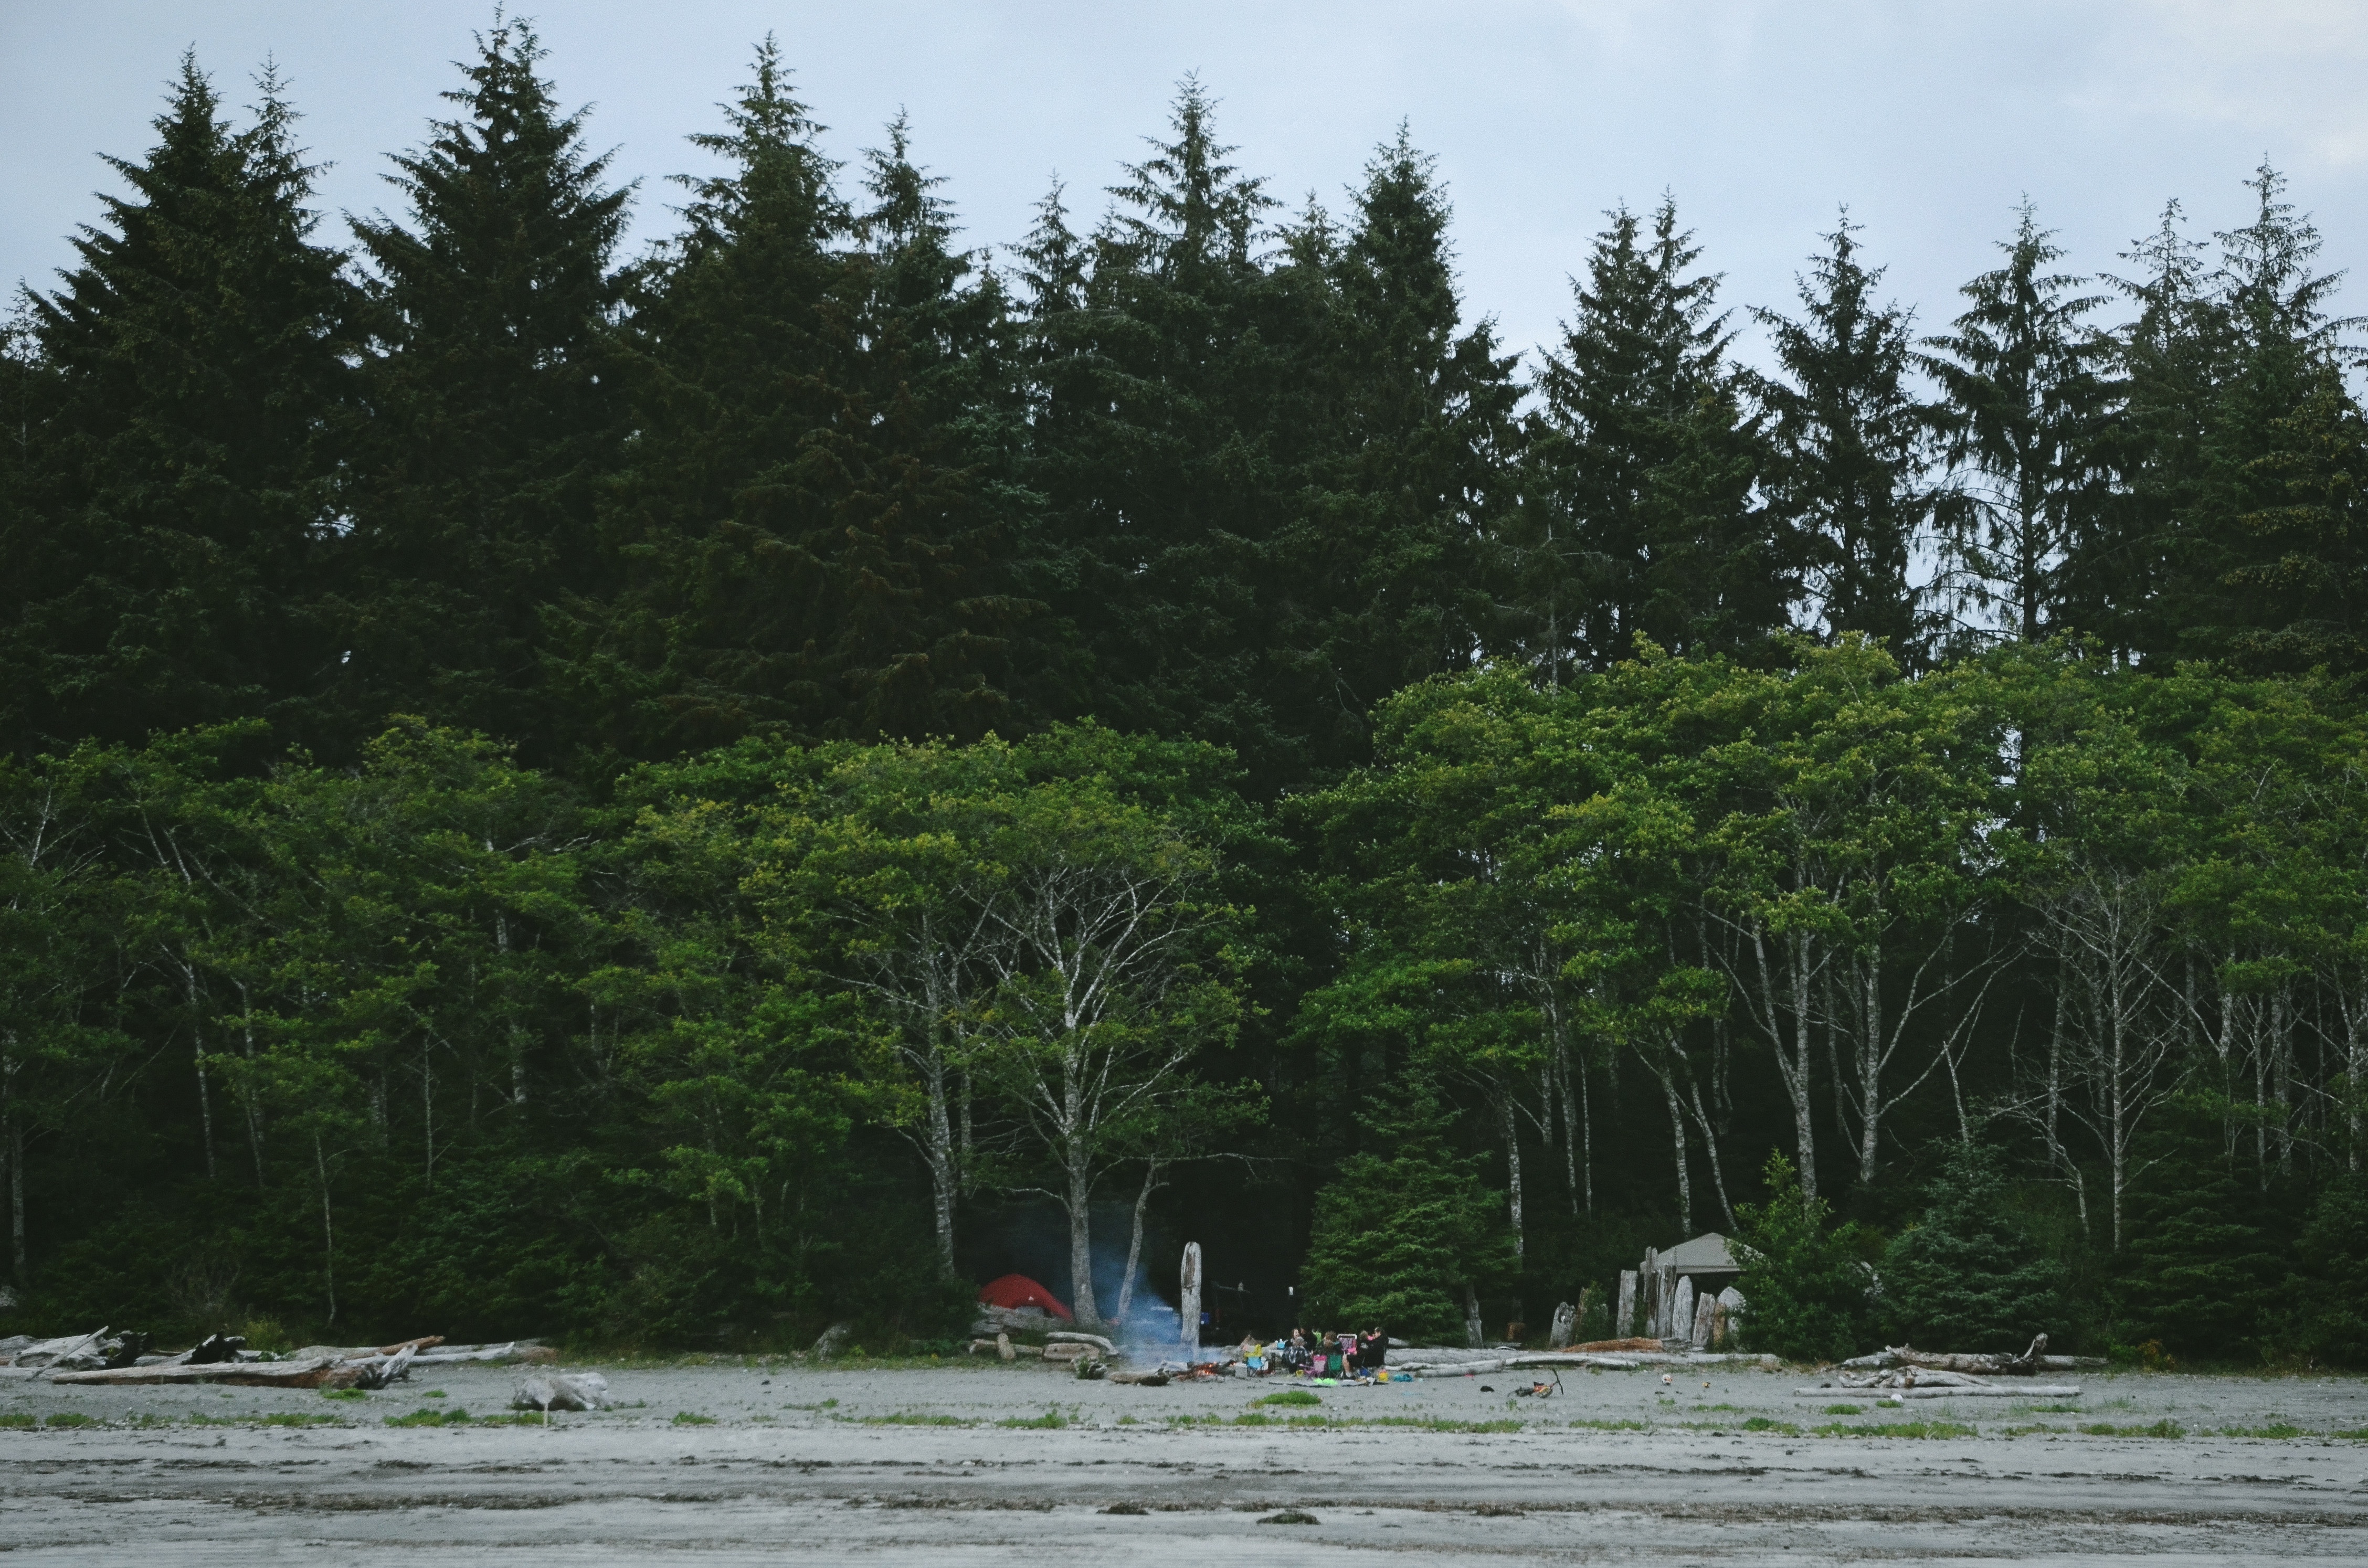
beach, tree, forest, wilderness, cloud, shore, lake, river, vehicle, rapid, body of water, boating, habitat, natural environment